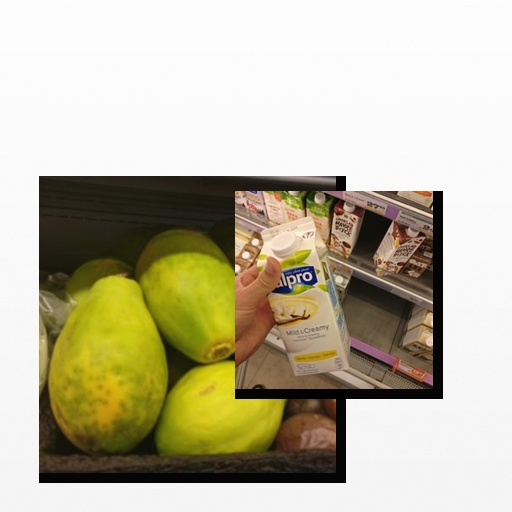
Food items: vanilla_soyghurt, papaya